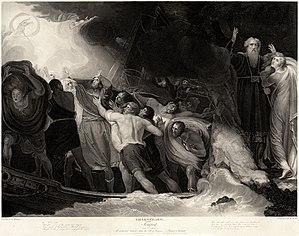
Gravure inspirée d'une peinture de George Romney, illustrant la première scène du premier acte de La Tempête, par Shakespeare, et publiée par J. &amp
John Boydell, né le 19 janvier 1719 à Dorrington Lane et mort le 12 décembre 1804 à Londres, est un éditeur et graveur anglais du XVIIIᵉ siècle spécialisé dans les gravures de reproduction. Il a contribué à faire basculer l'équilibre du commerce de la gravure entre la France et l’Angleterre en faveur de cette dernière et a été à l’origine d’une école de l'art britannique. Ancien graveur lui-même, Boydell a promu les intérêts des artistes ainsi que des mécènes et, ce faisant, son entreprise a prospéré.
La Tempête est une pièce de théâtre en cinq actes écrite par William Shakespeare vers 1610-1611. C'est l'une des dernières pièces du dramaturge.
Jean Sibelius, né le 8 décembre 1865 à Tavastehus, dans le grand-duché de Finlande, et mort le 20 septembre 1957 à Järvenpää, près d'Helsinki, est un compositeur finlandais de musique classique.